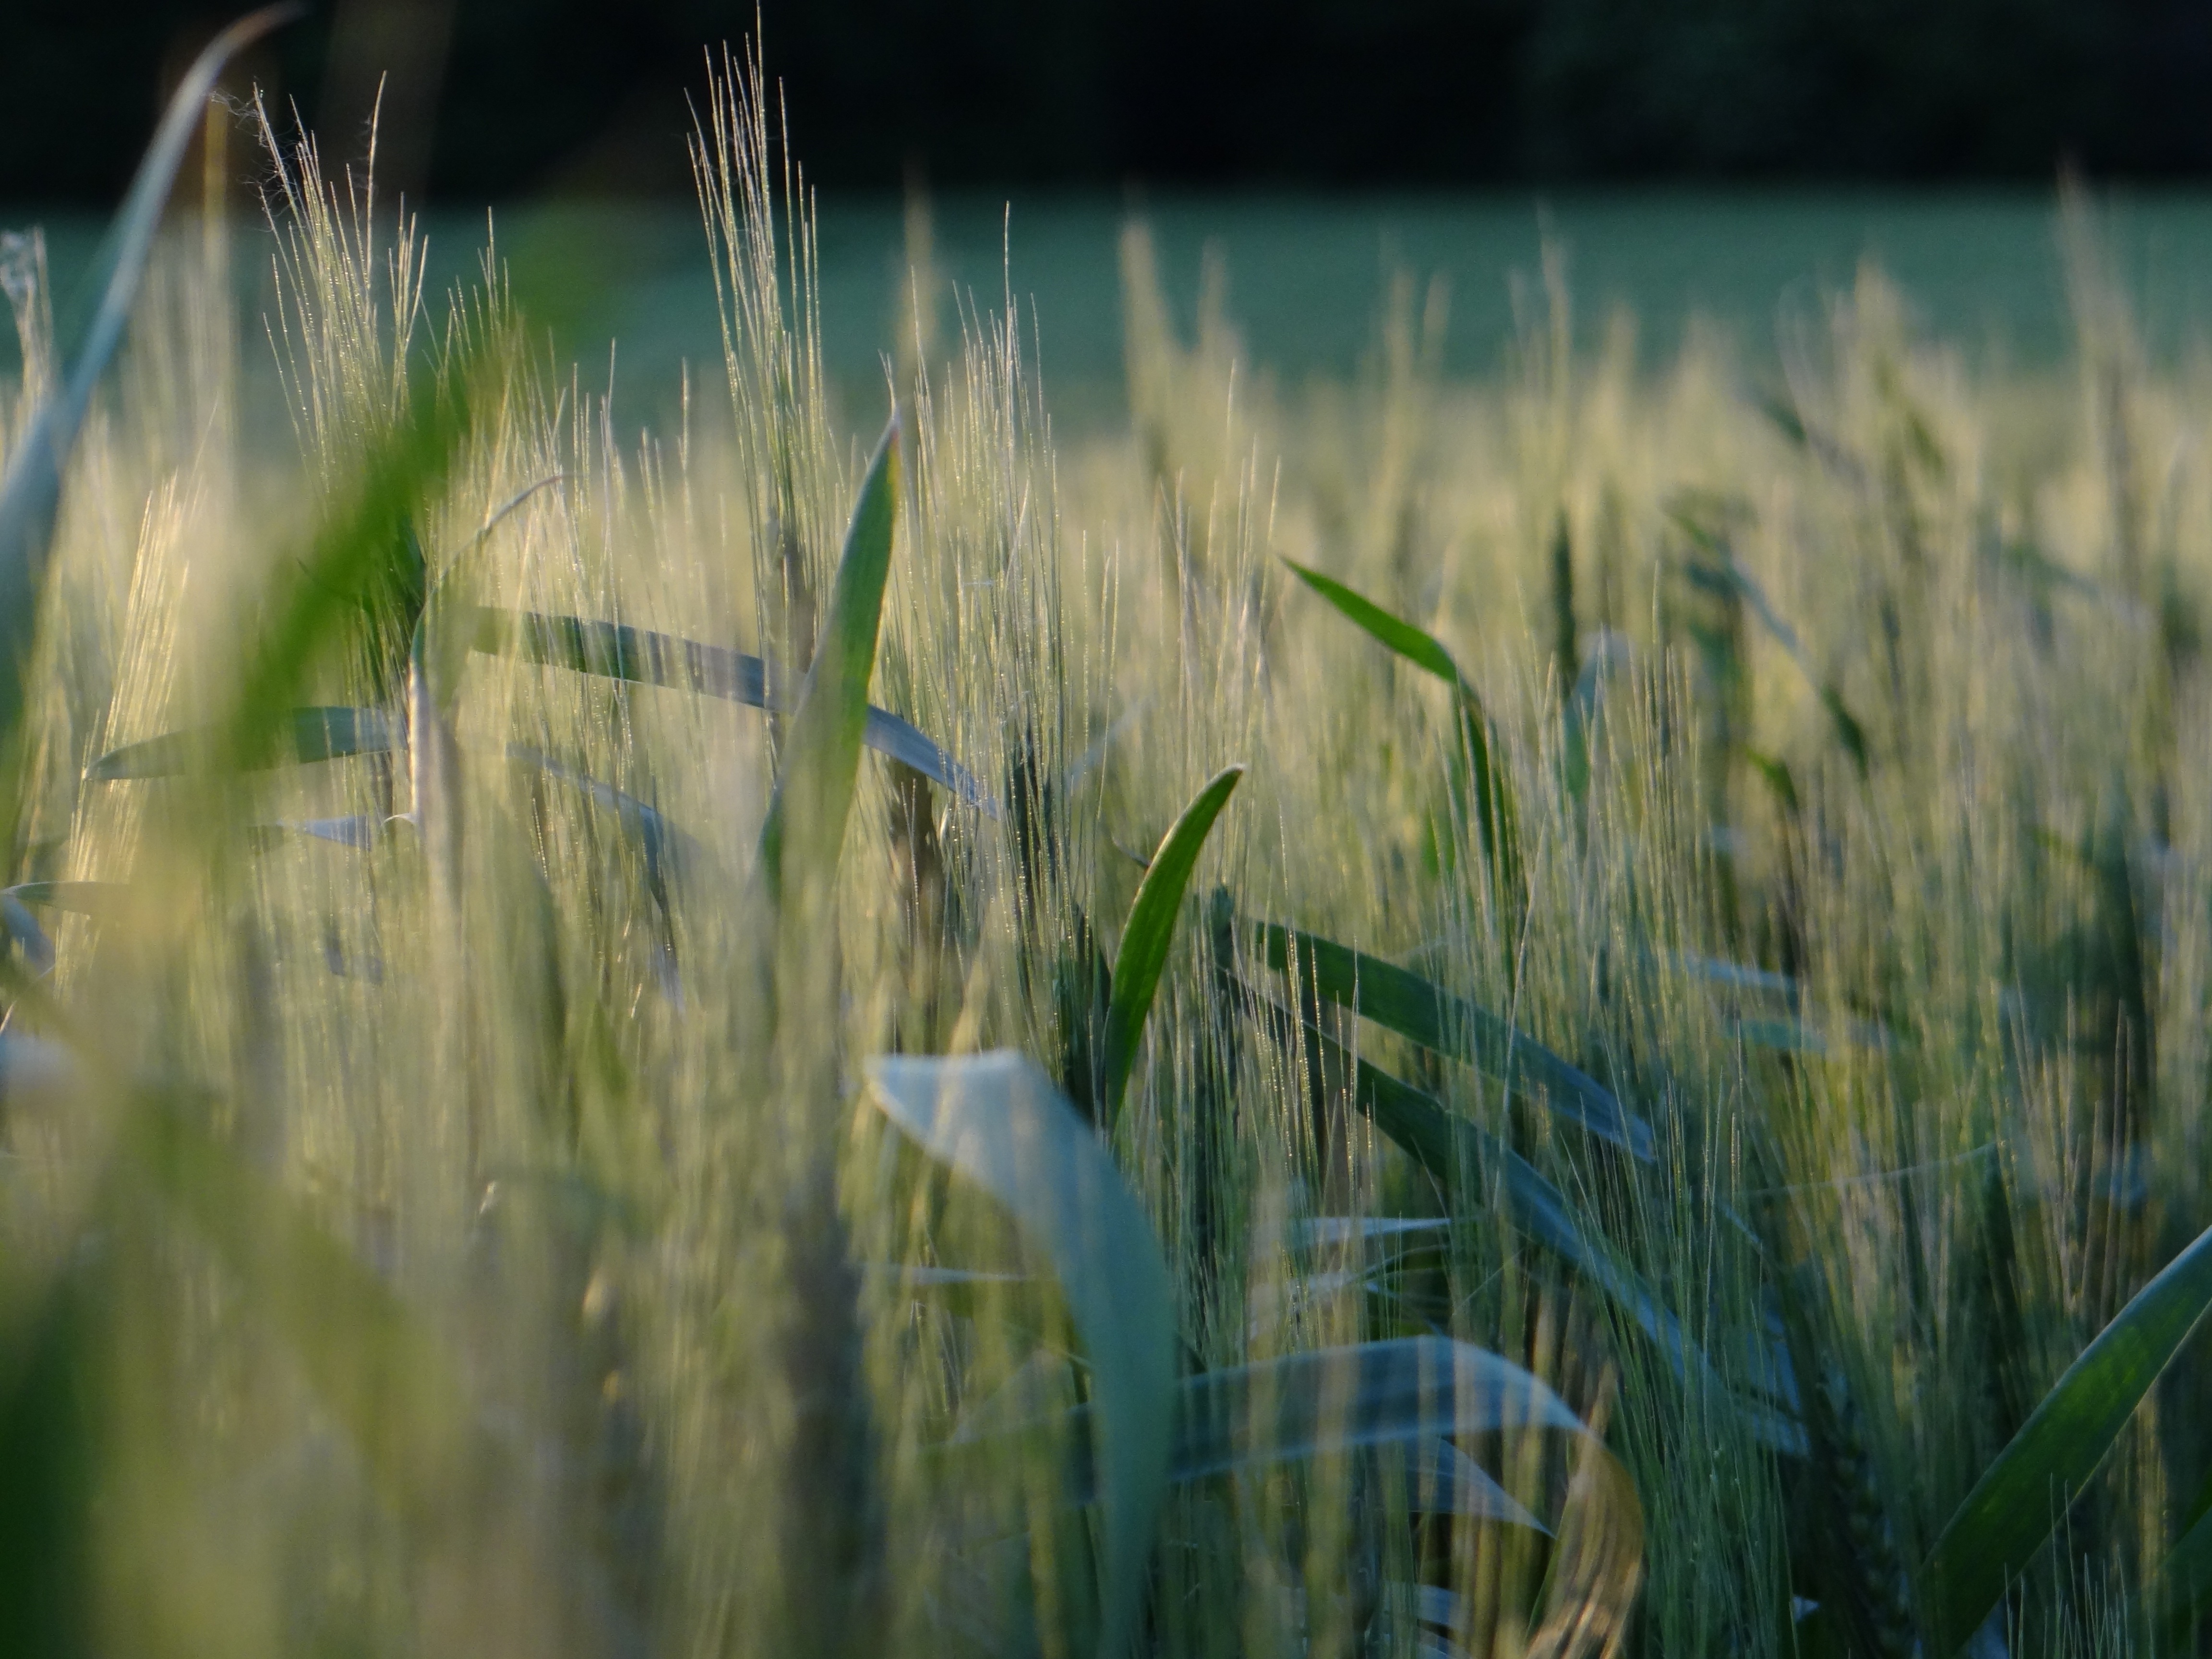
landscape, water, nature, grass, light, plant, sunset, field, lawn, meadow, sunlight, morning, leaf, flower, summer, rural, green, reflection, flora, cornfield, cereals, mood, macro photography, flowering plant, grass family, land plant, phragmites